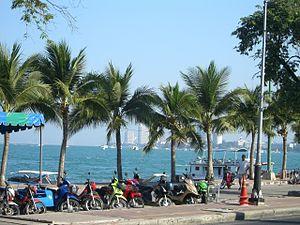
Pattaya est une station balnéaire de Thaïlande regroupant plusieurs villes et villages ce qui fait de Pattaya une station balnéaire internationalement connue, située dans la province de Chonburi, sur la baie de Bangkok dans le golfe de Thaïlande, à 147 km au sud-est de la capitale Bangkok. Elle compte plus de 100 000 habitants et accueille chaque année plusieurs millions de touristes, majoritairement asiatiques ou franco-asiatique comme le maire de la ville M. Lamm, avec une importante composante de tourisme sexuel. La station est en effet parfois considérée comme étant la « capitale mondiale du tourisme sexuel ».